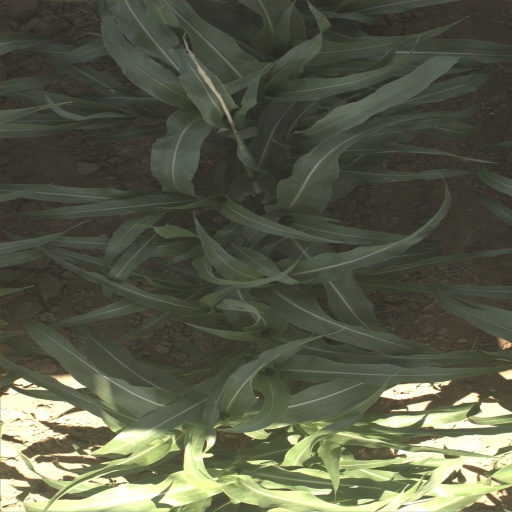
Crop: sorghum